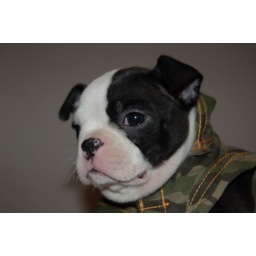
I'm cute in clothes